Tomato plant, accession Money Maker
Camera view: horizontal (90 deg, fisheye); turntable rotation: 0 degrees
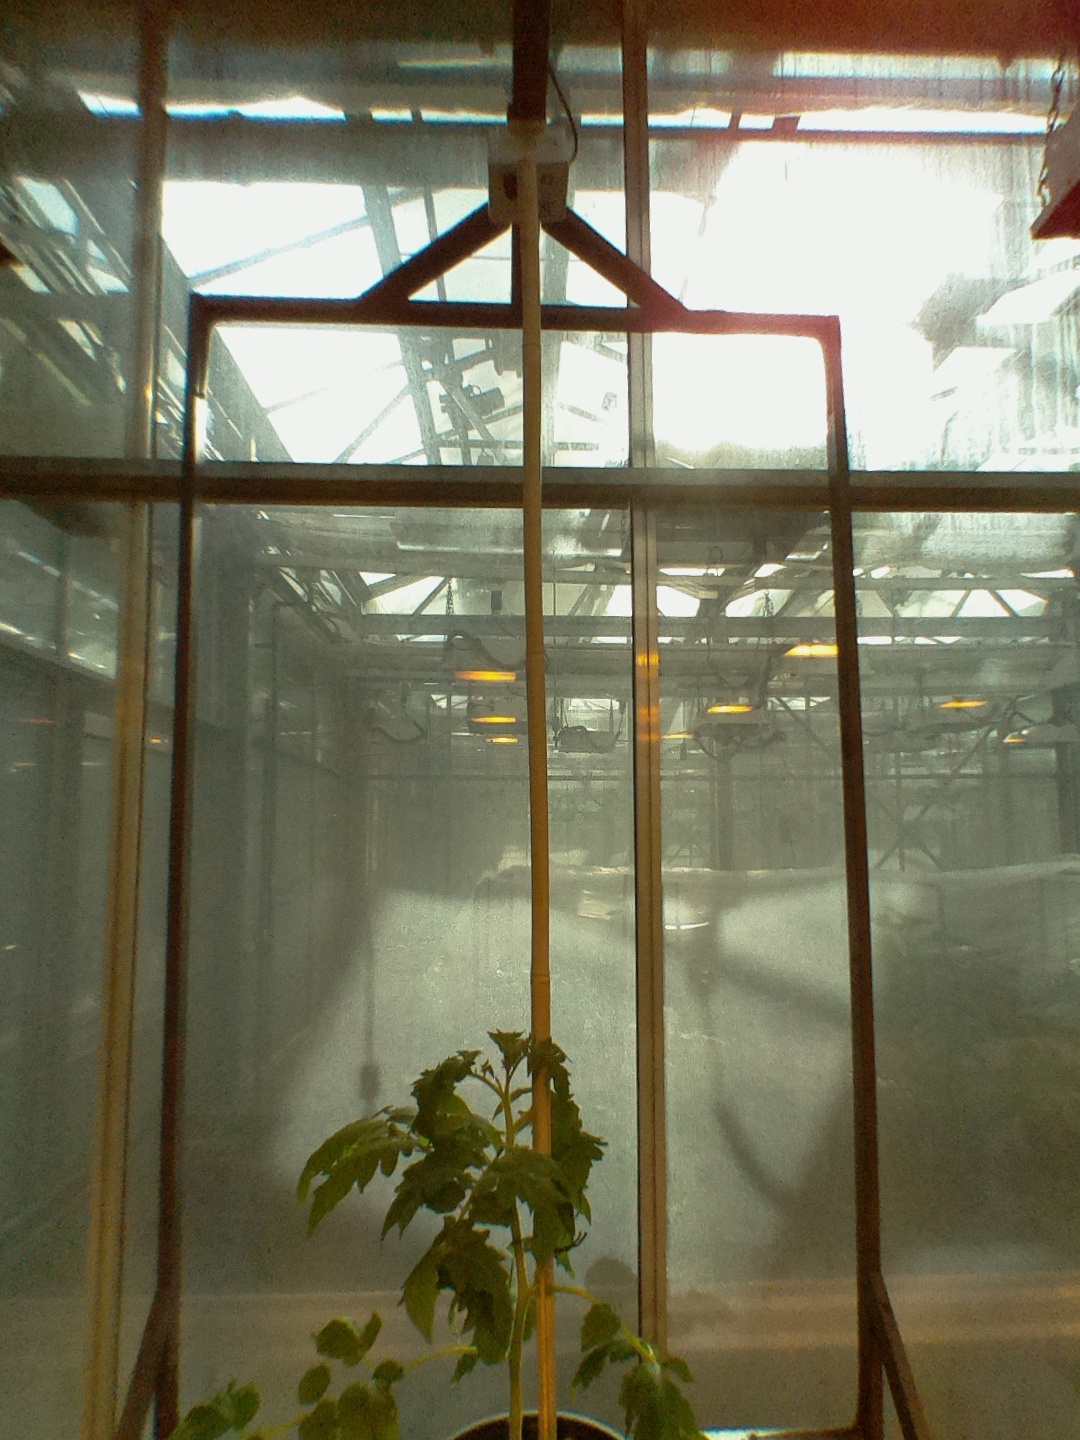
BBCH growth stage 14: 8 of true leaves visible